Estavayer-le-Lac

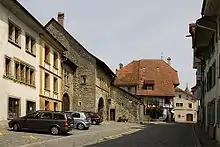
Old city of Estavayer-le-Lac

Estavayer-le-Lac has a population of . , 25.9% of the population are resident foreign nationals. Over the last 10 years (2000–2010) the population has changed at a rate of 19.5%. Migration accounted for 14.7%, while births and deaths accounted for 2.5%.